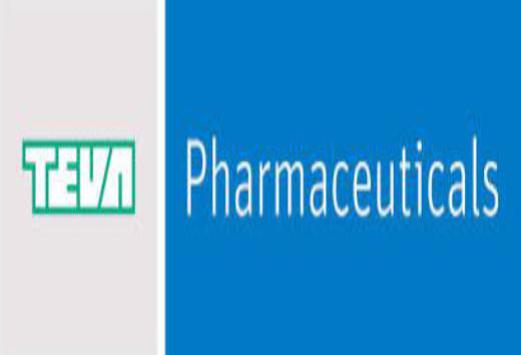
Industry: Others